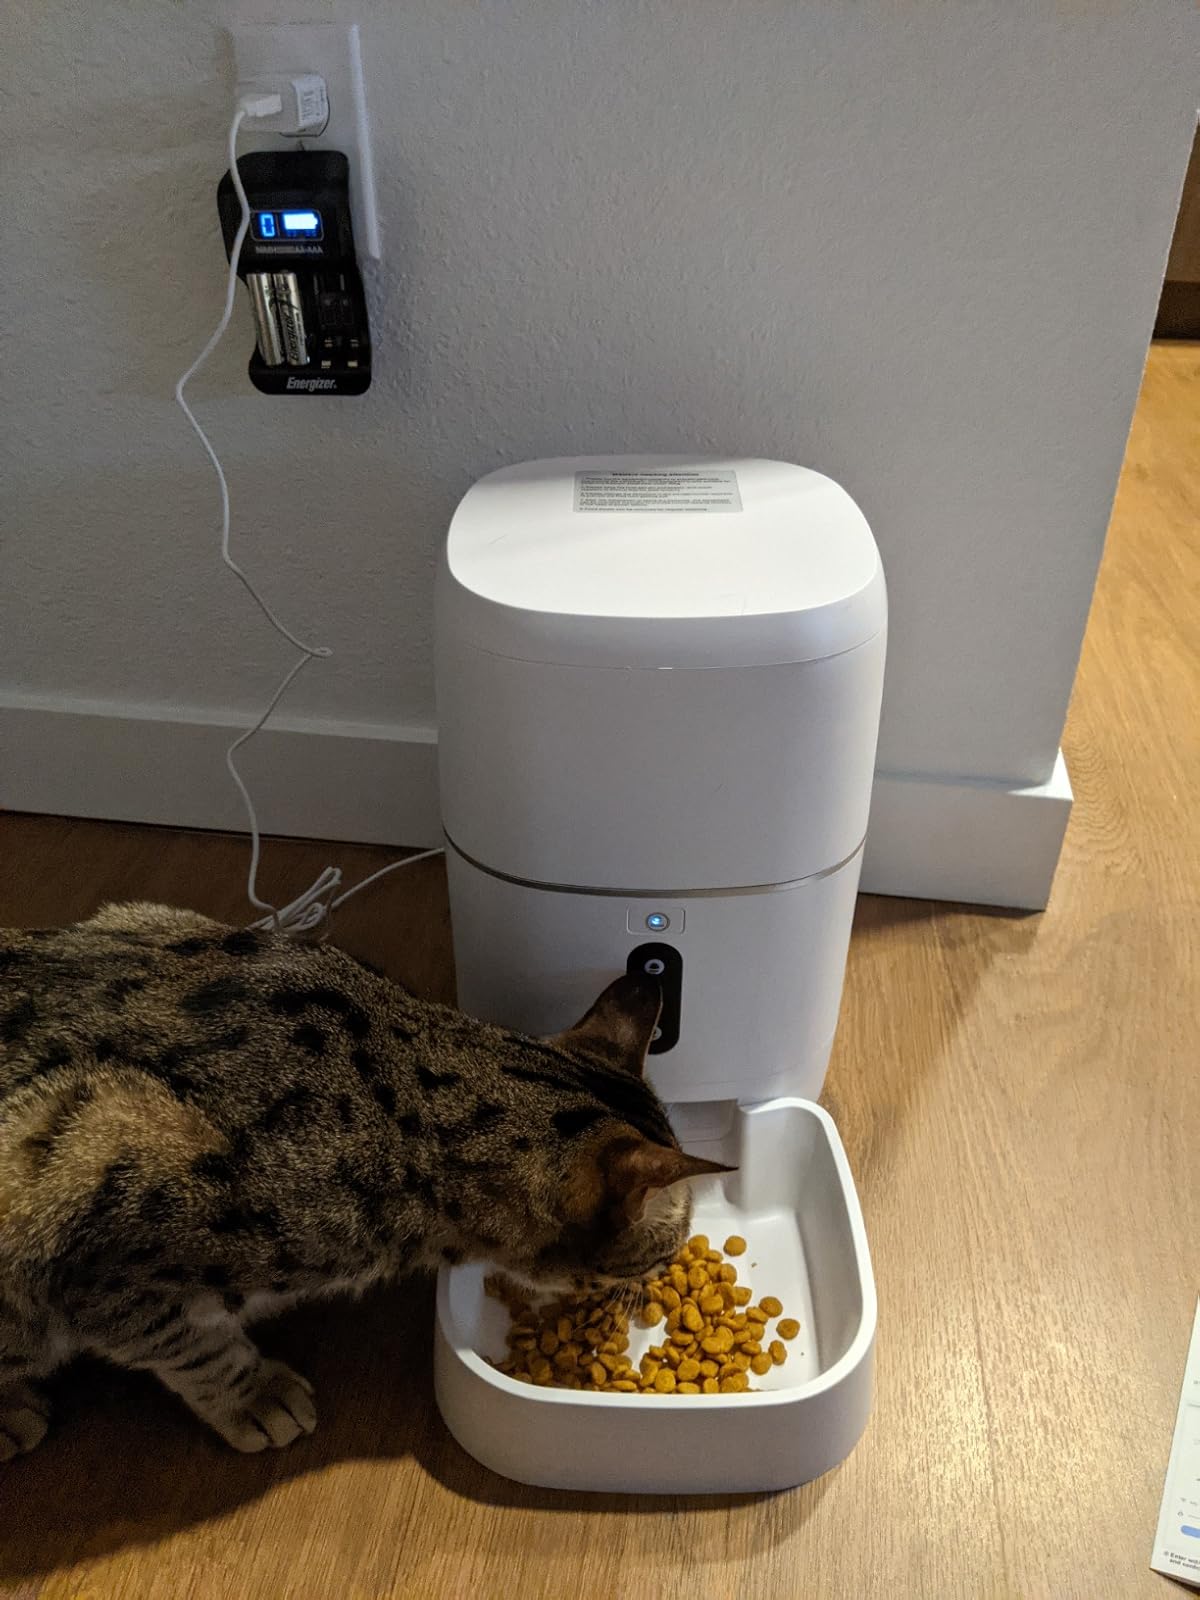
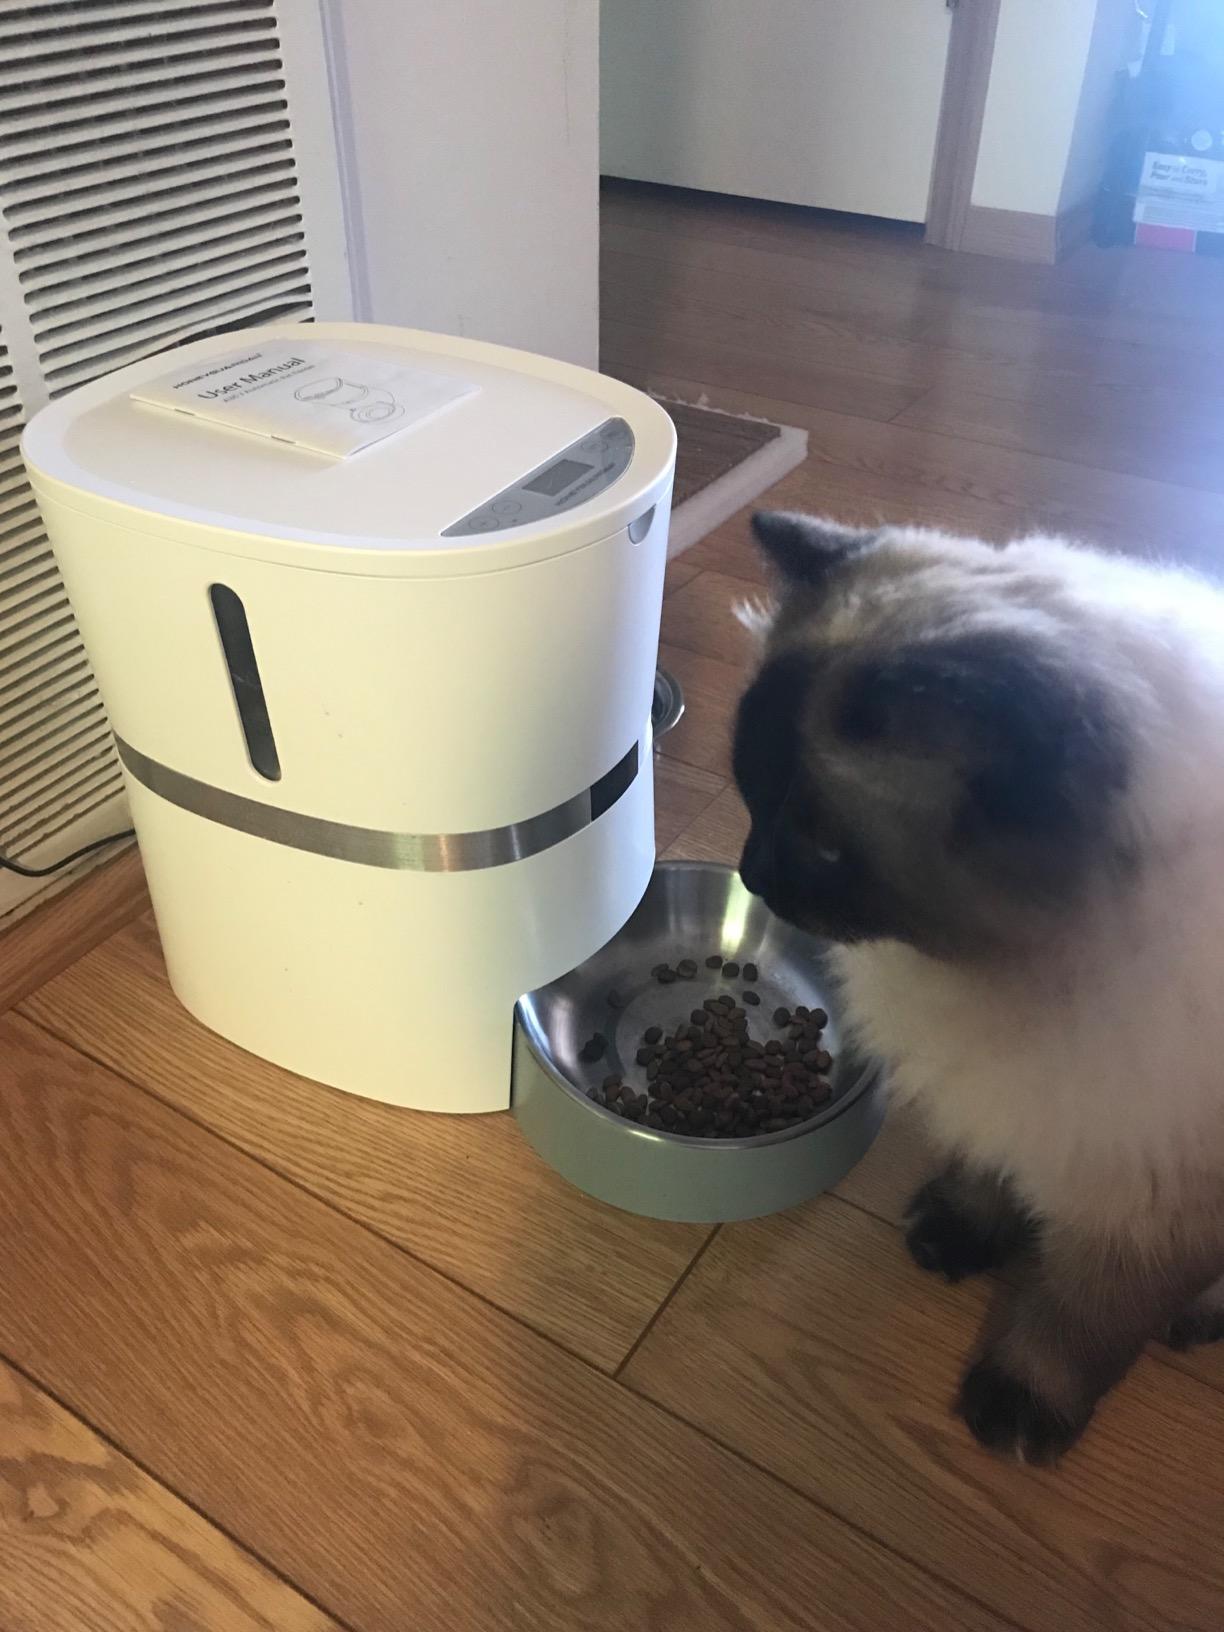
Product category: items_feeder
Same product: no